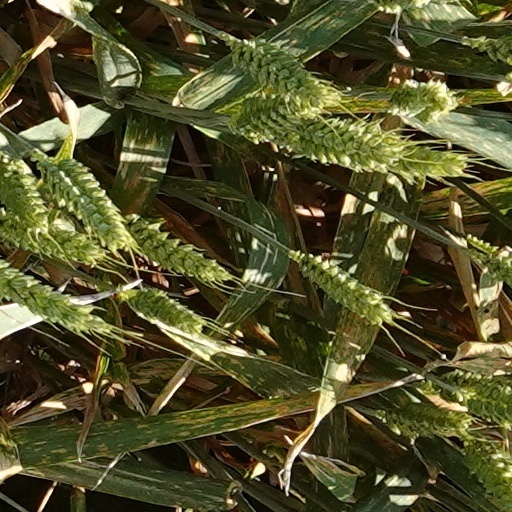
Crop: wheat